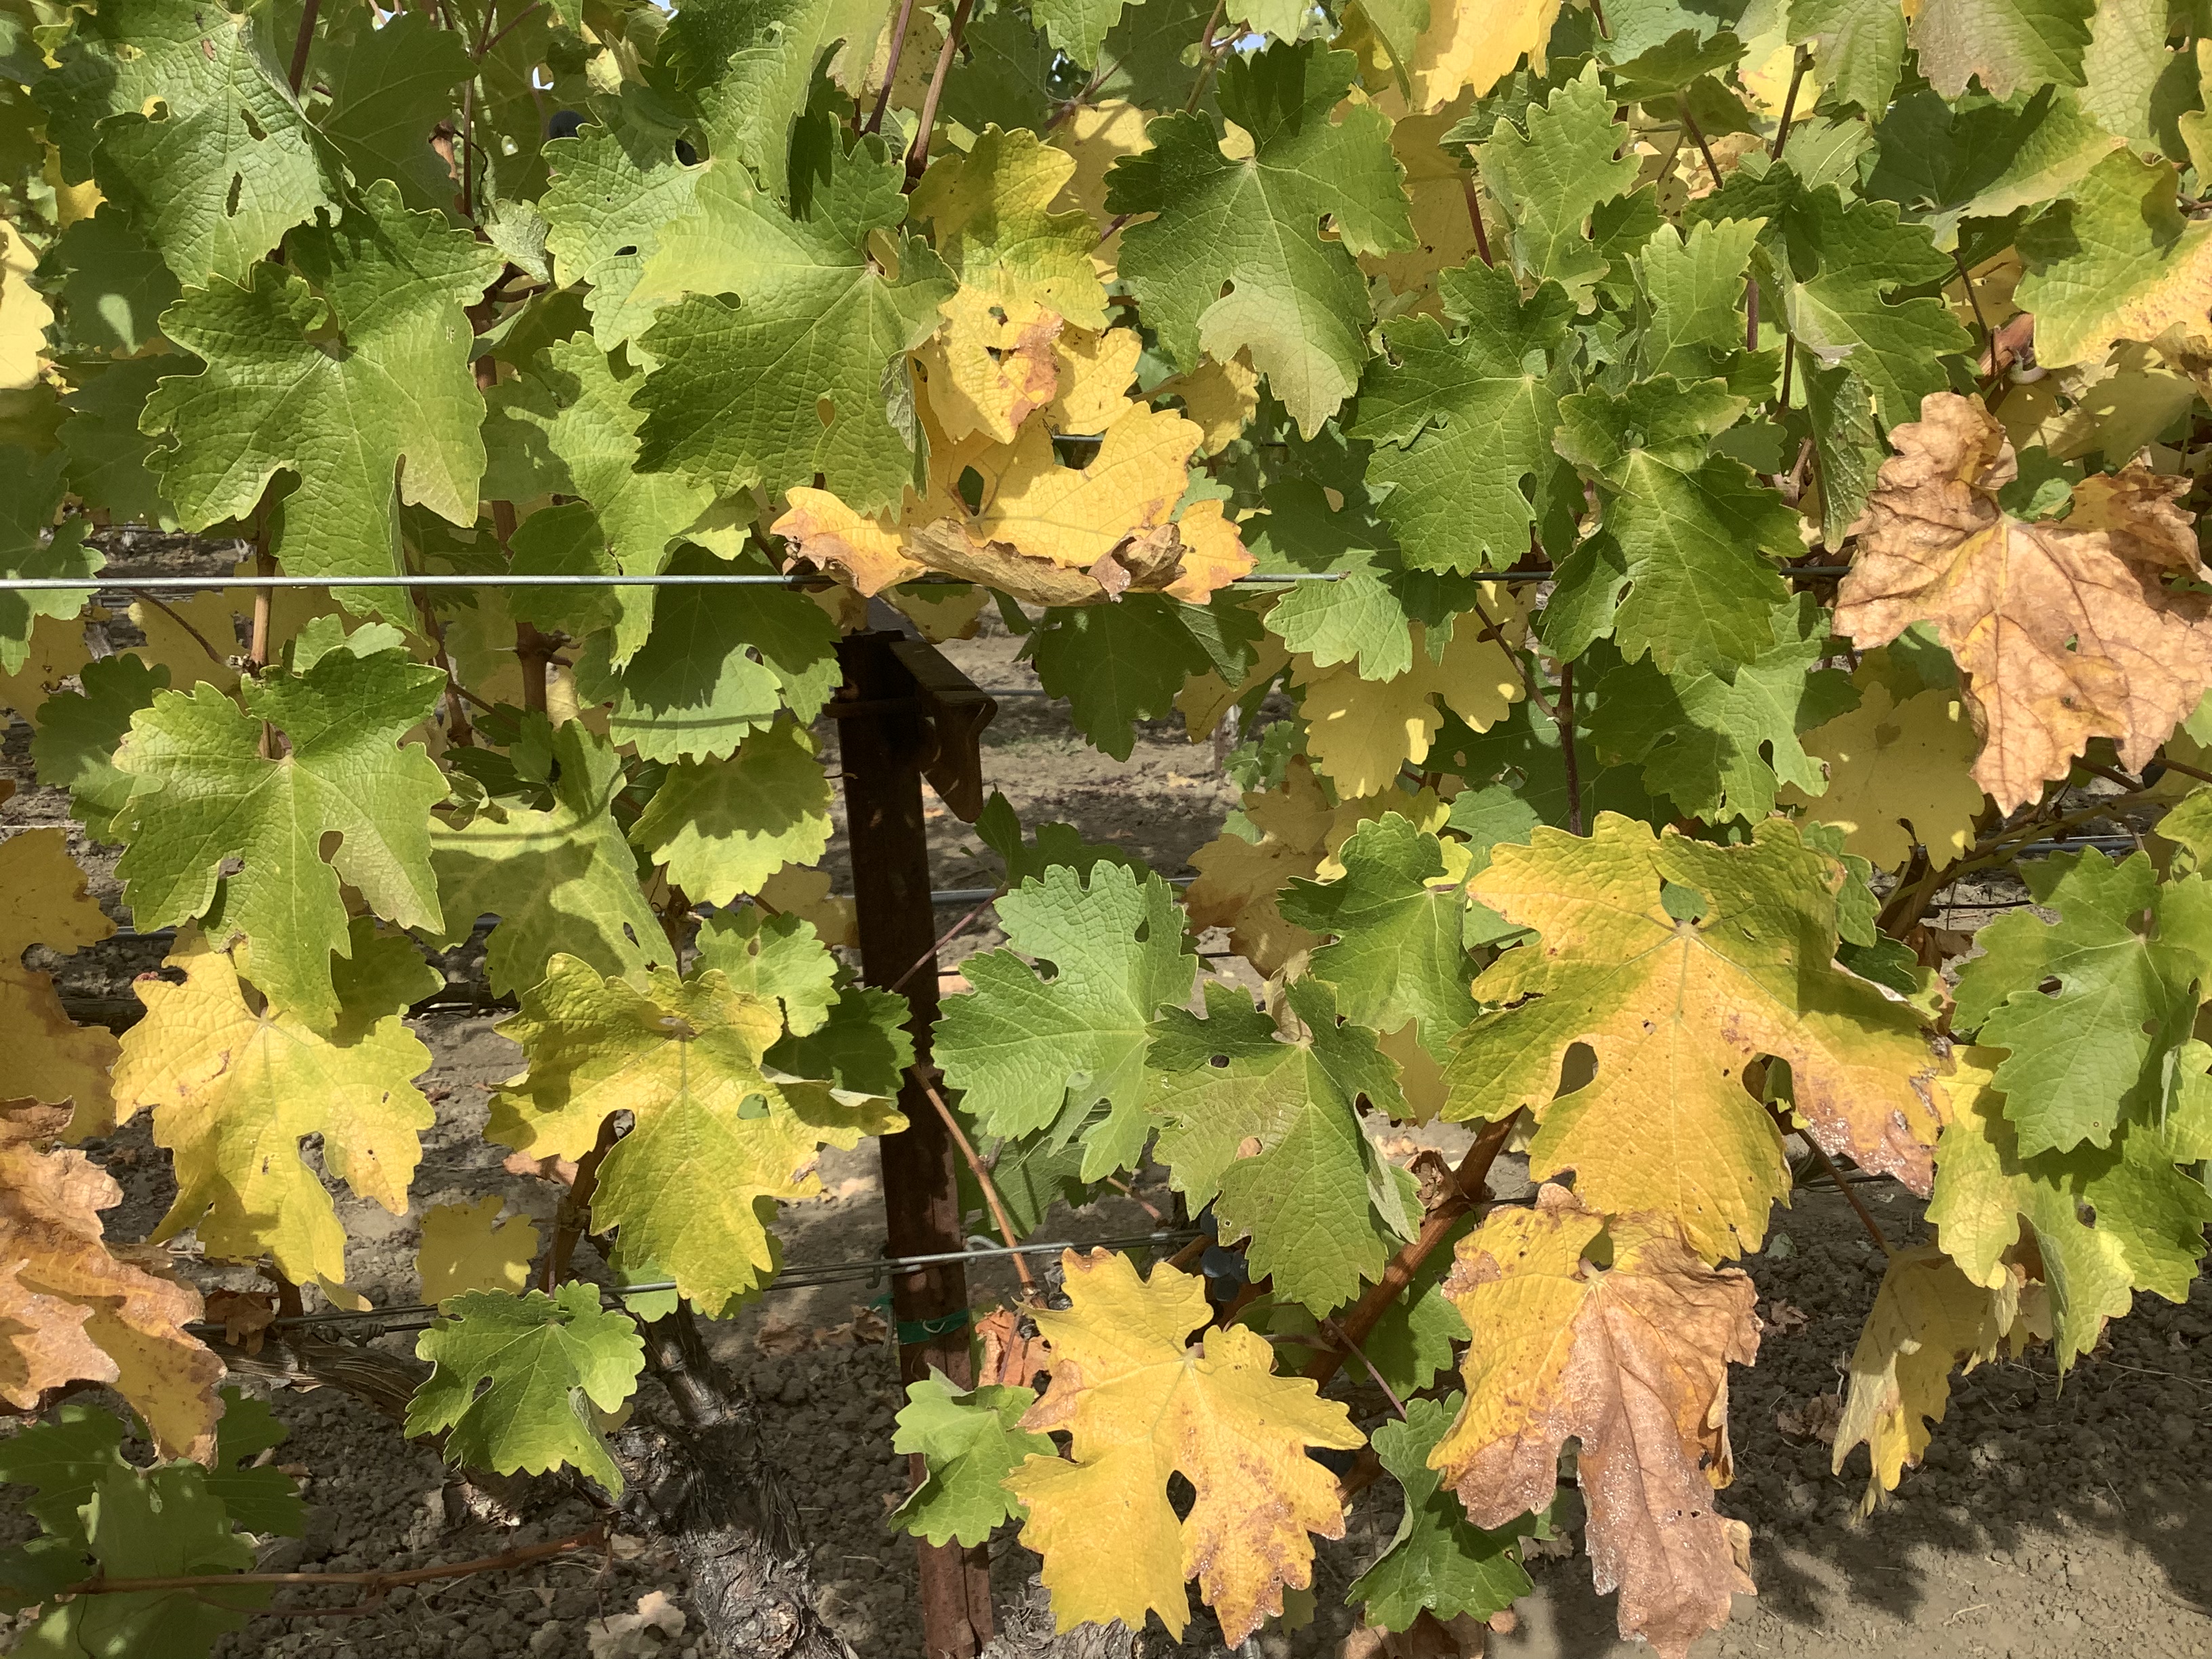
Label: No Virus